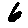
Label: 6